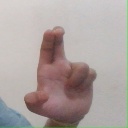
अक्षर: आ